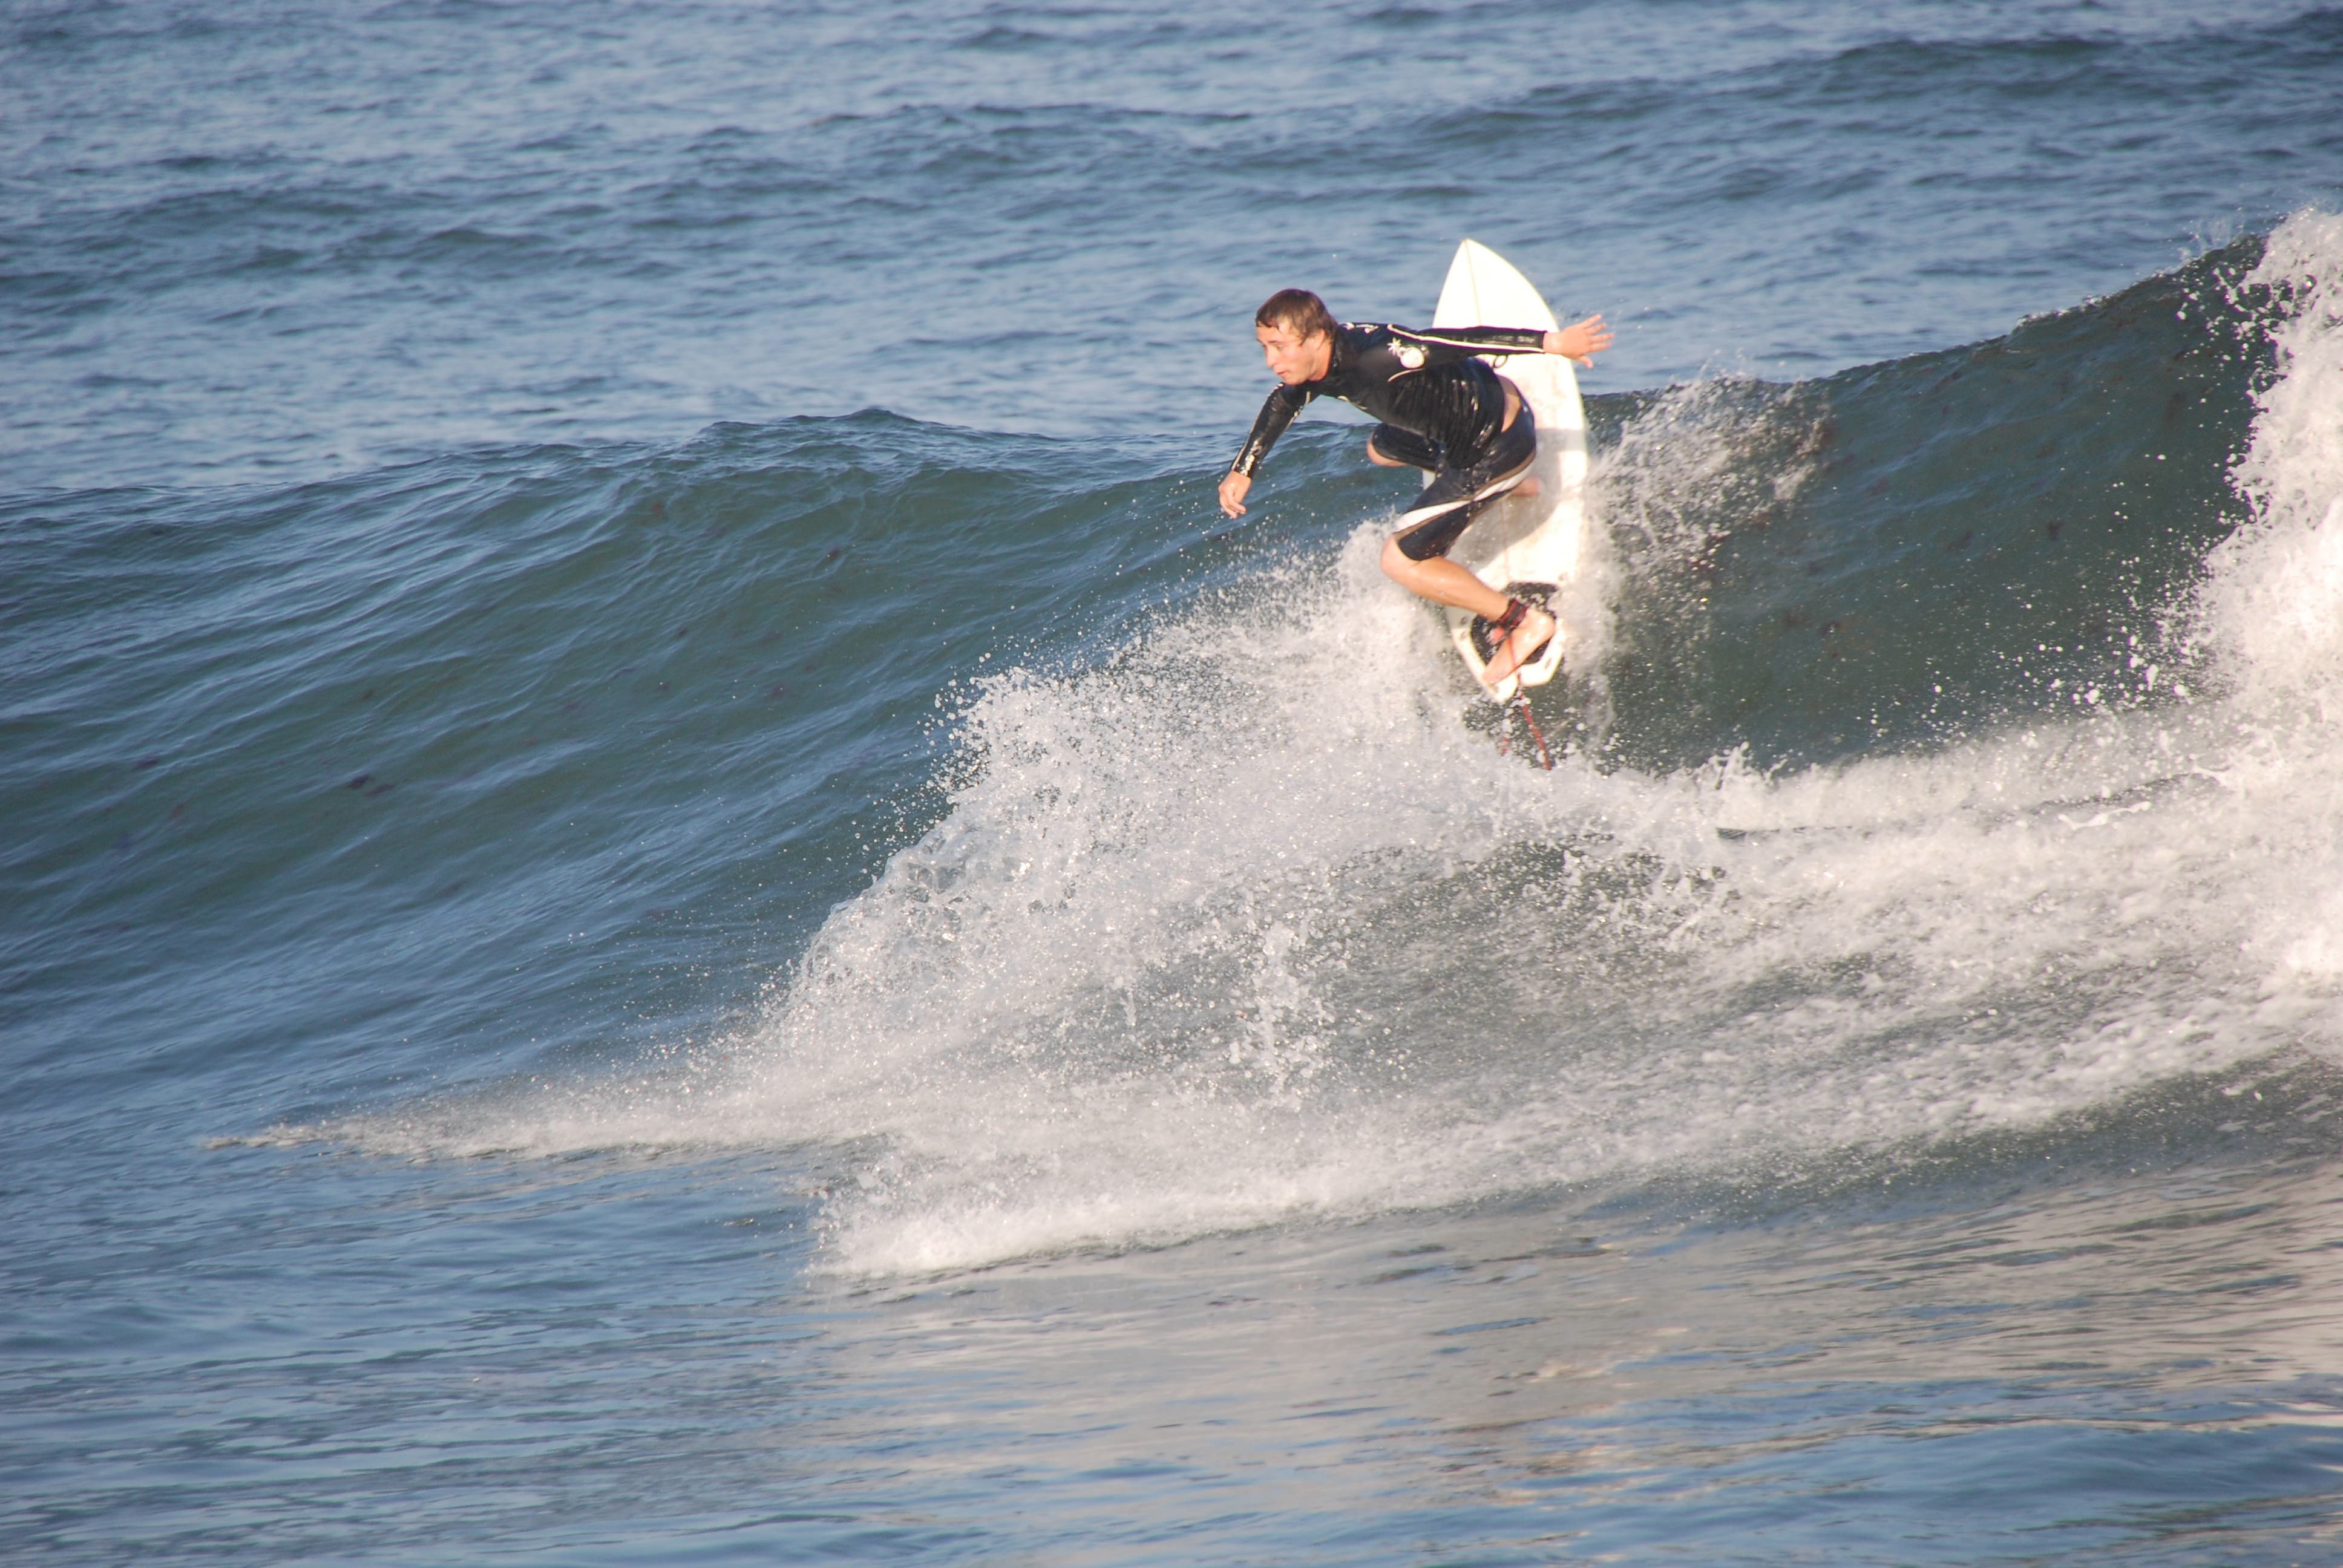
beach, sea, water, outdoor, ocean, sport, wave, summer, surfer, surf, surfing, surfboard, extreme sport, sports, newport, water sport, rhode island, wind wave, boardsport, surfing equipment and supplies, surface water sports, individual sports